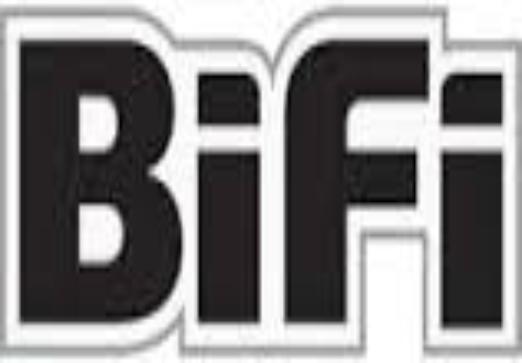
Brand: BiFi
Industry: Food